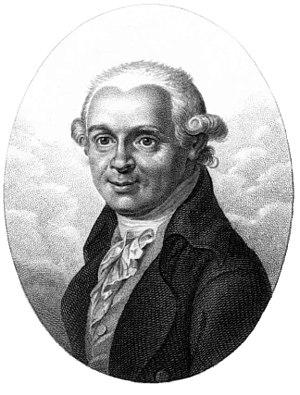
Abraham Gottlob Werner, était un minéralogiste et un géologue allemand.
Le neptunisme est une théorie géologique obsolète de la fin du XVIIIᵉ siècle, proposé par Abraham Gottlob Werner. Dans le courant du XIXᵉ siècle elle fut opposée au plutonisme de James Hutton puis à l'actualisme.
La géognosie, était au XIXᵉ siècle l'étude de la composition de l'écorce terrestre, la description des formations stratifiées, ainsi que de l’analyse des gîtes minéraux et métallifères.
Cette page dresse une liste de minéralogistes classés par ordre alphabétique.